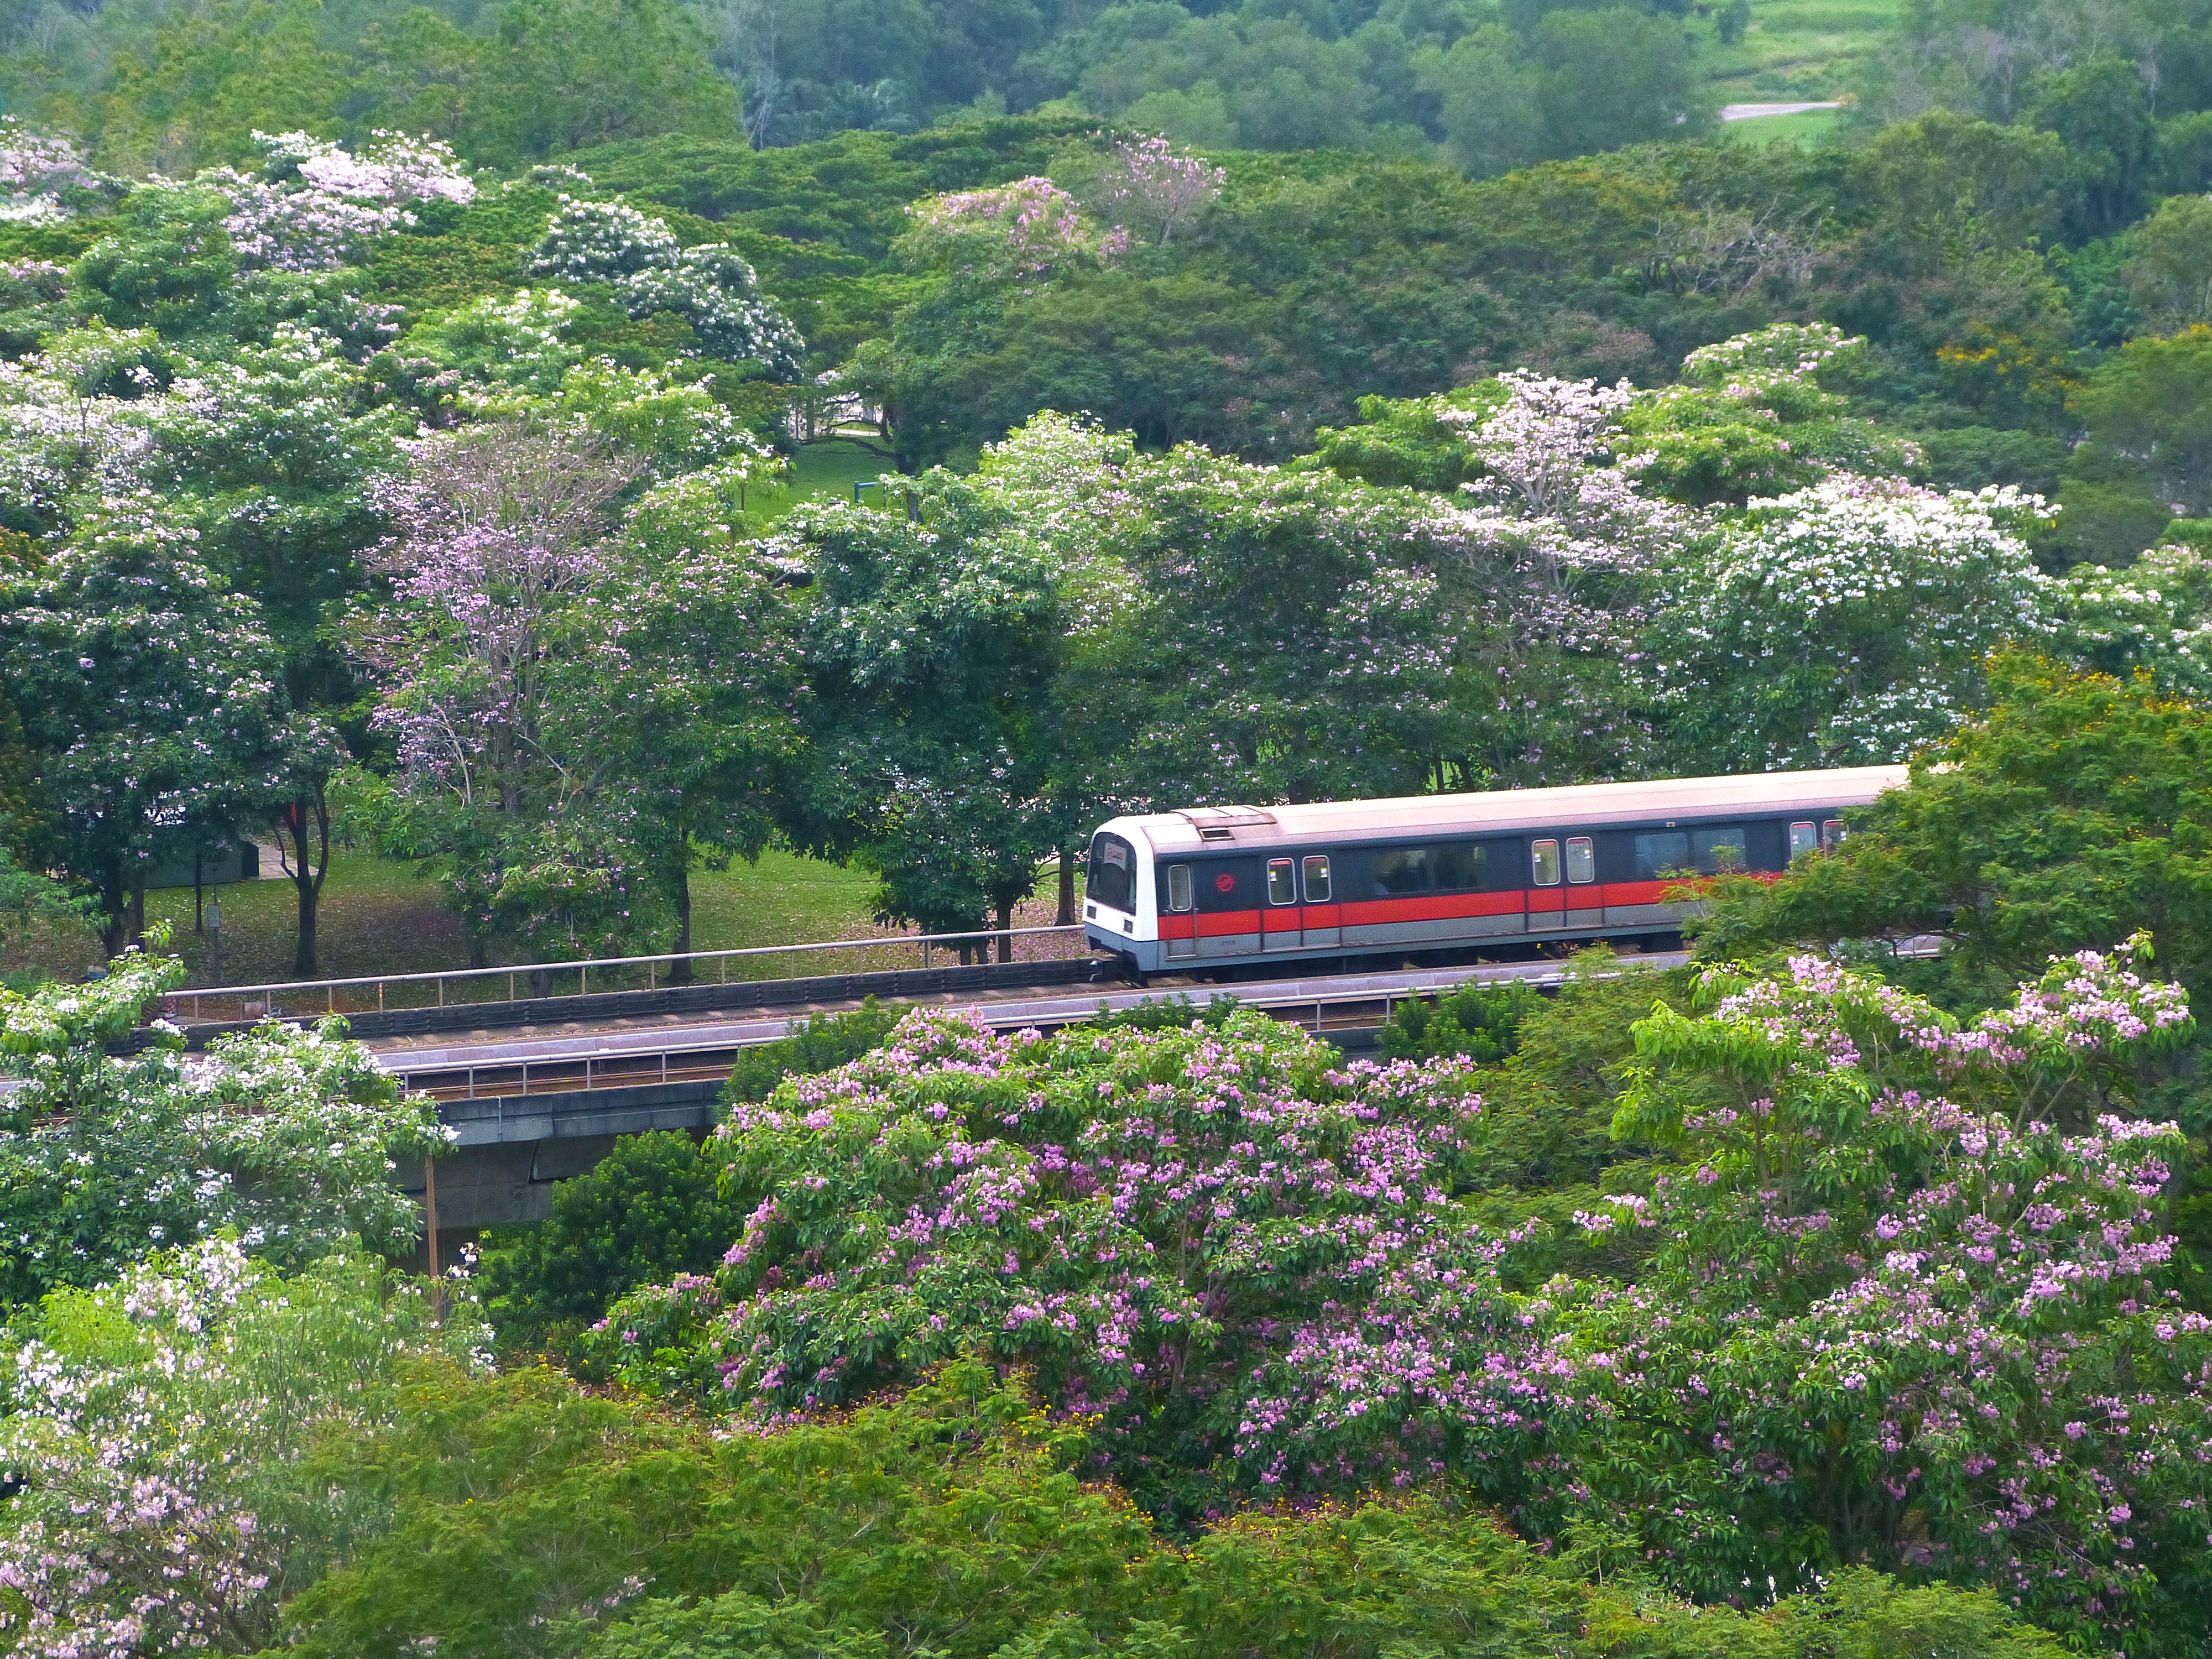
landscape, nature, track, flower, train, river, transport, green, vehicle, park, blooming, garden, pink, public transport, flowers, trees, blossoms, singapore, rail transport, rolling stock, tabebuia rosea